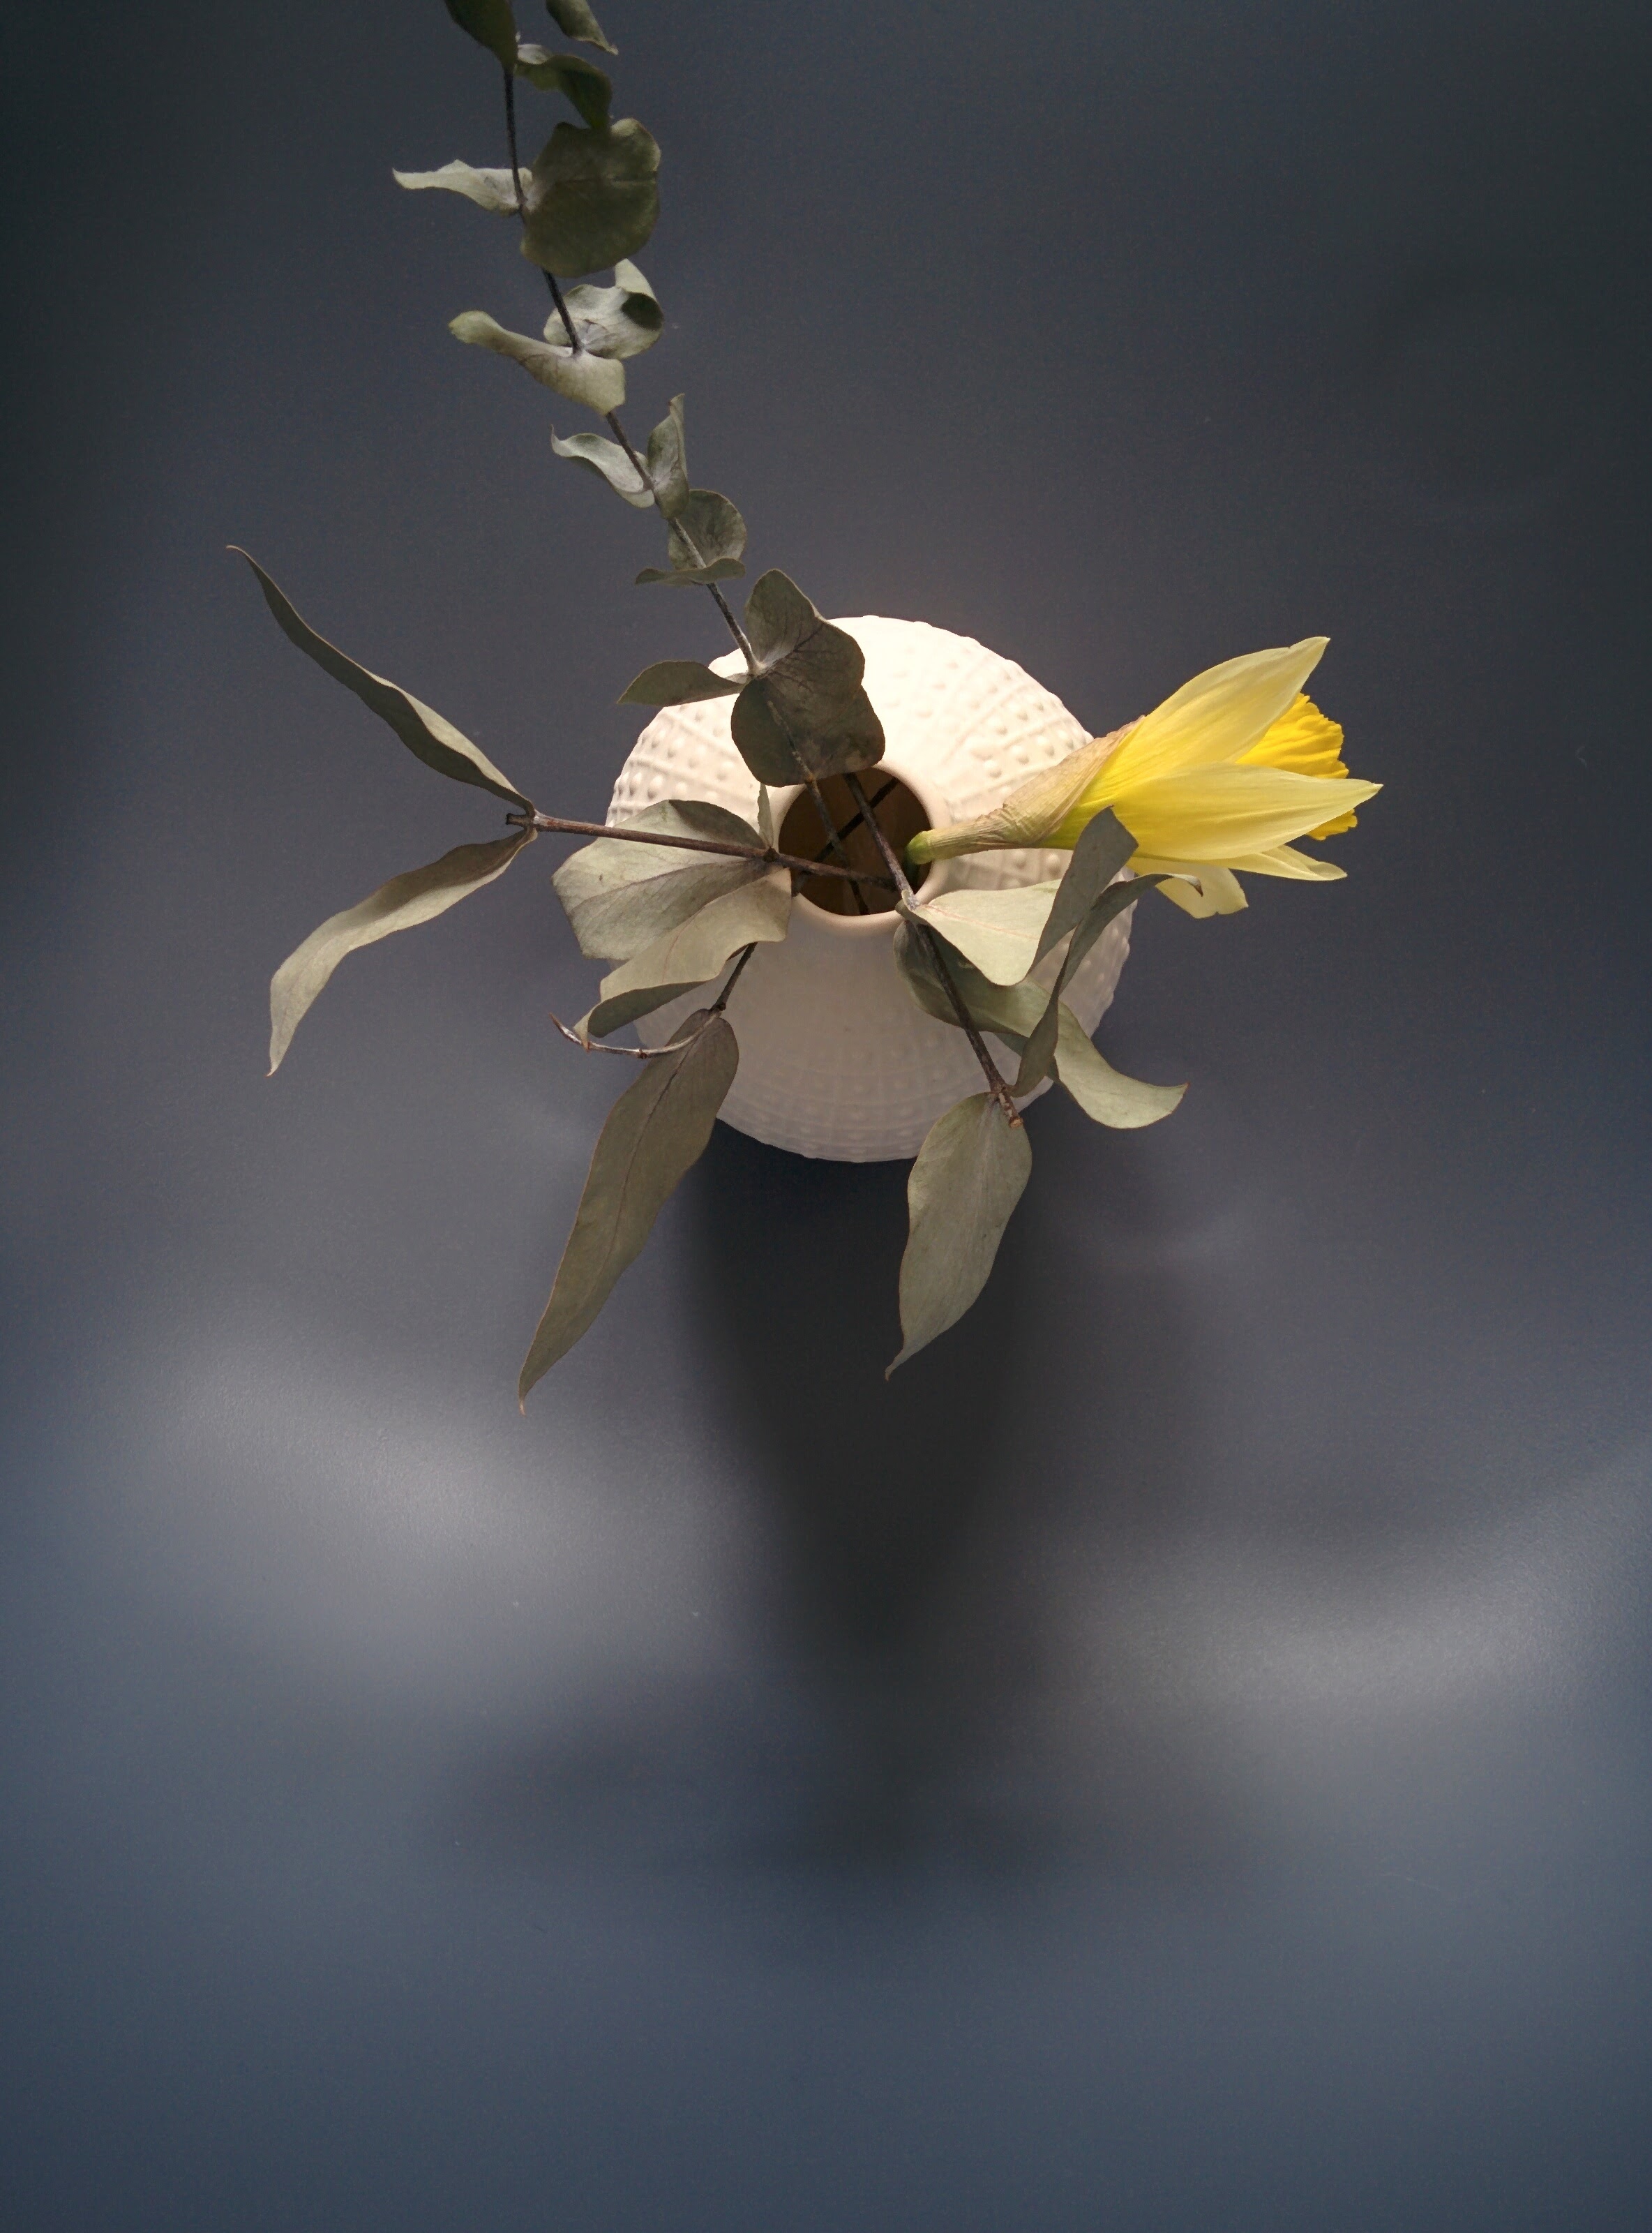
nature, branch, blossom, plant, white, photography, sunlight, leaf, flower, petal, pollen, spring, produce, yellow, flora, wildflower, close up, macro photography, flowering plant, plant stem, computer wallpaper, land plant